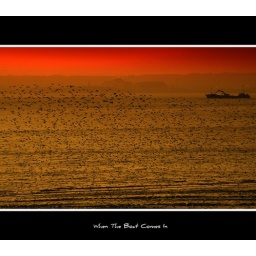
Hundreds of birds watching the boat come in to port. Explore 435.